U2

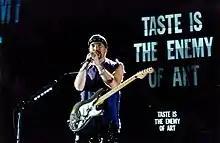
The Edge during the band's Zoo TV Tour in November 1993

Since the early 1980s, the members of U2—as a band and individually—have collaborated with other musicians, artists, celebrities, and politicians to address issues concerning poverty, disease, and social injustice.